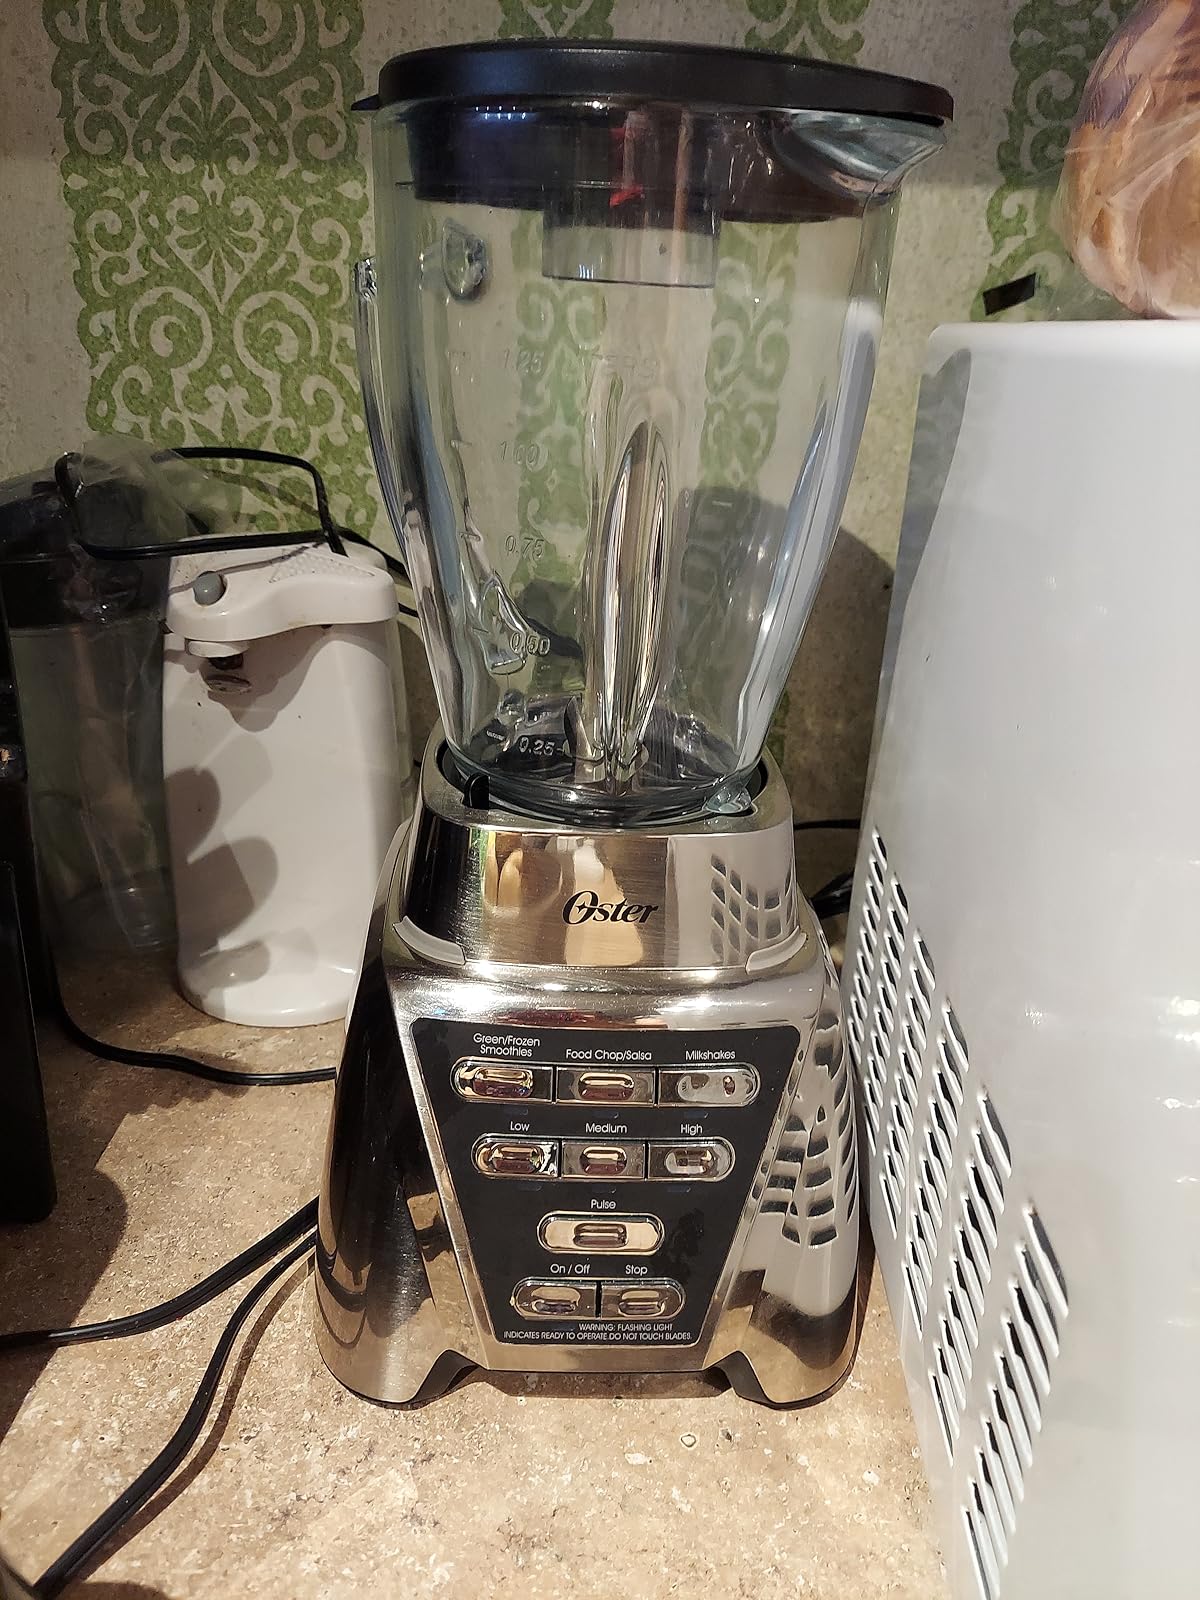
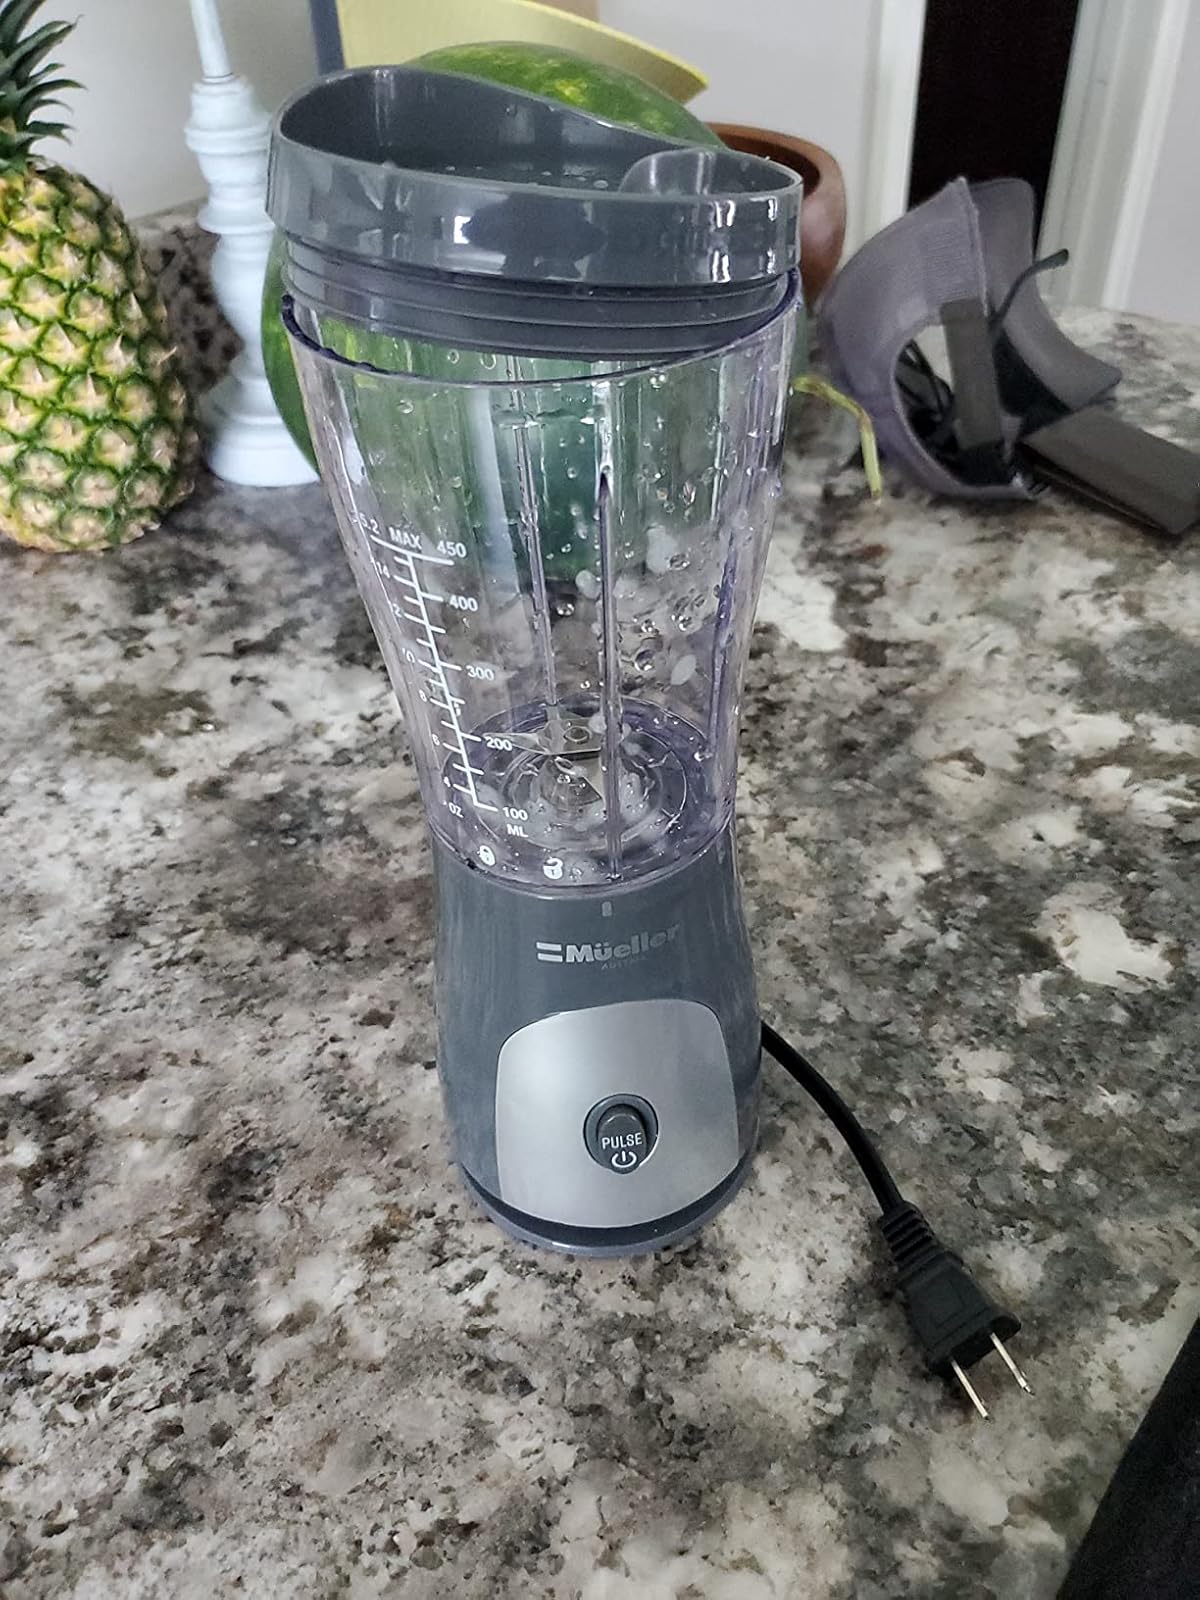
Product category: items_blender
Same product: no